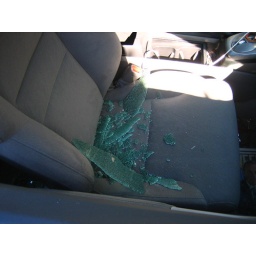
glass in the front seat